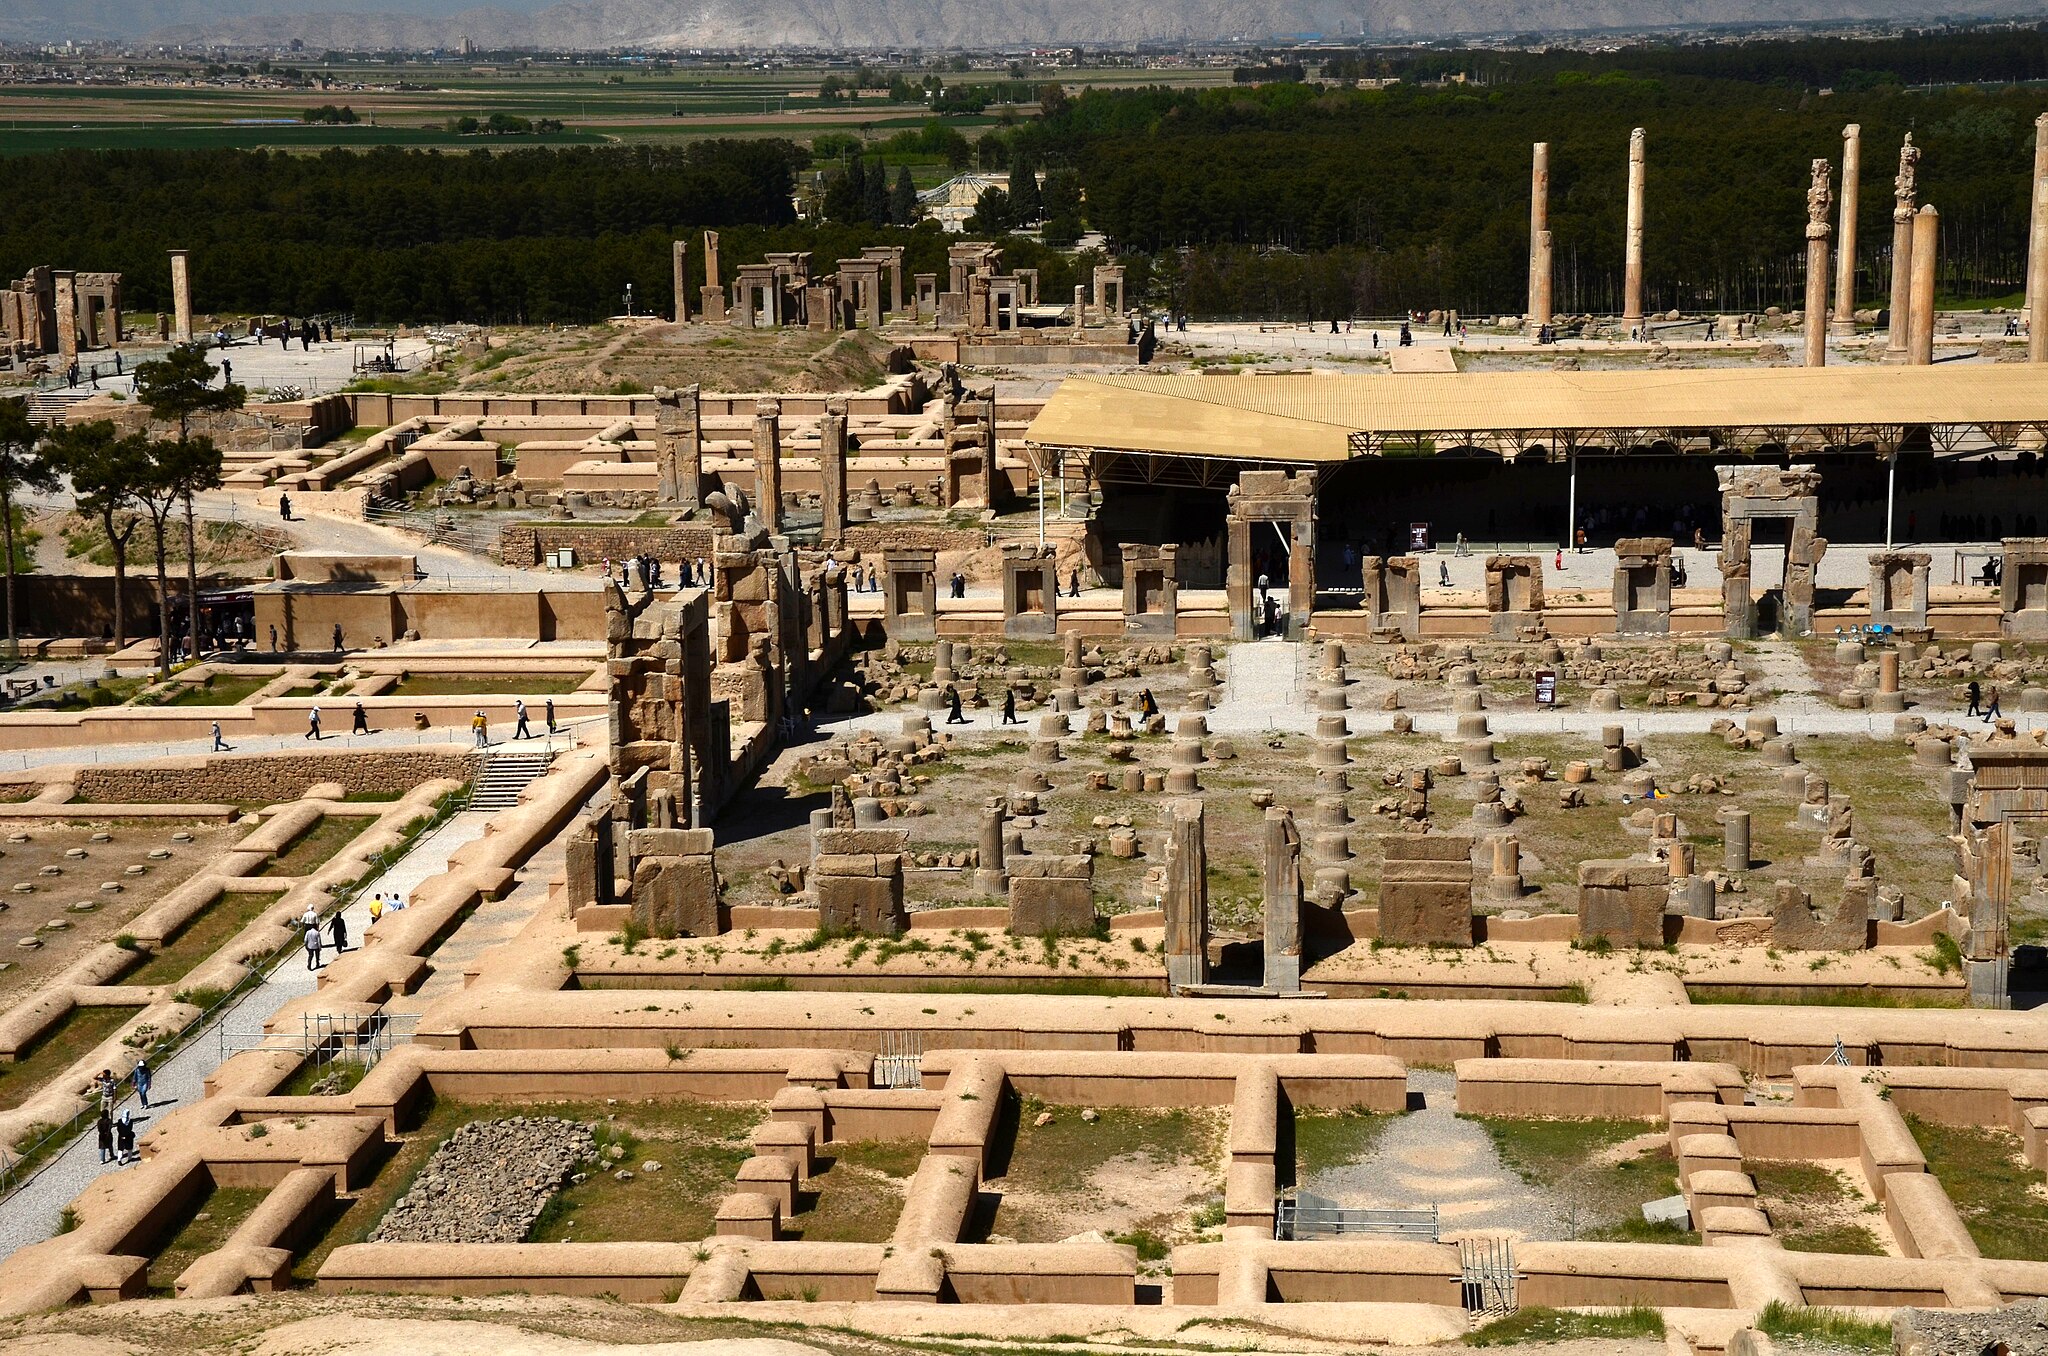
Title: Iran - Perspolis - Takhte Jamshid - panoramio
Description: Iran - Perspolis - Takhte Jamshid
Date: Taken on 26 April 2012
Categories: Hall of hundred columns, Panoramio files uploaded by Panoramio upload bot, Panoramio images reviewed by trusted users, Photos from Panoramio, Files with coordinates missing SDC location of creation, 2012 in Persepolis, Iran photographs taken on 2012-04-26, General views of Persepolis, Photos from Panoramio ID 1317158